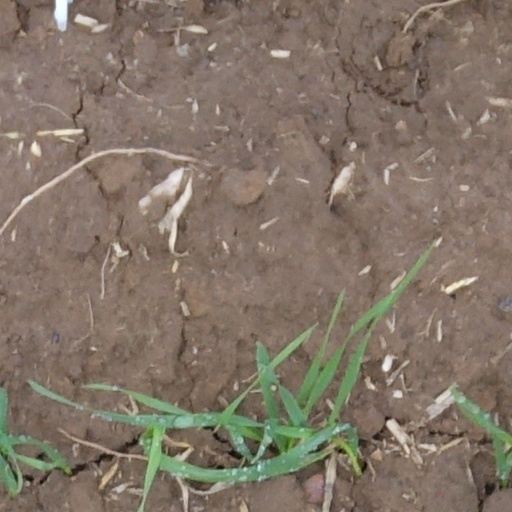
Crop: wheat